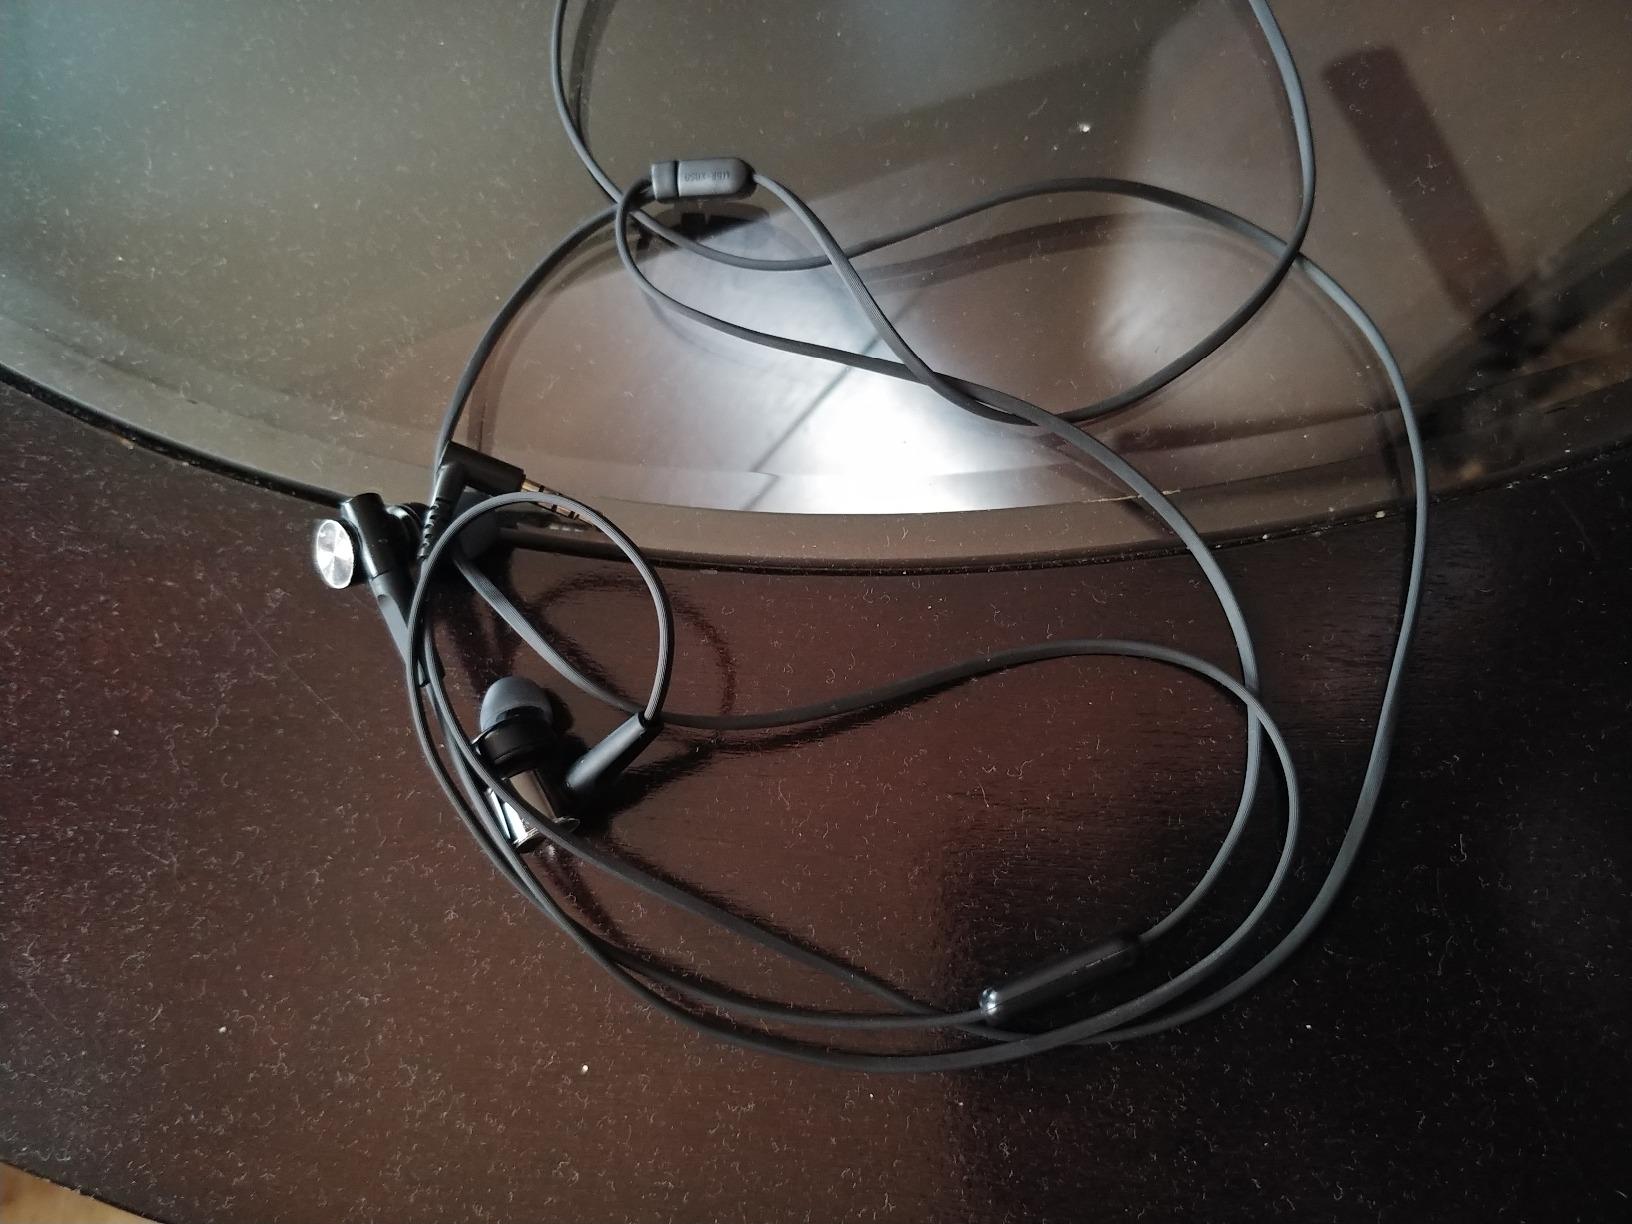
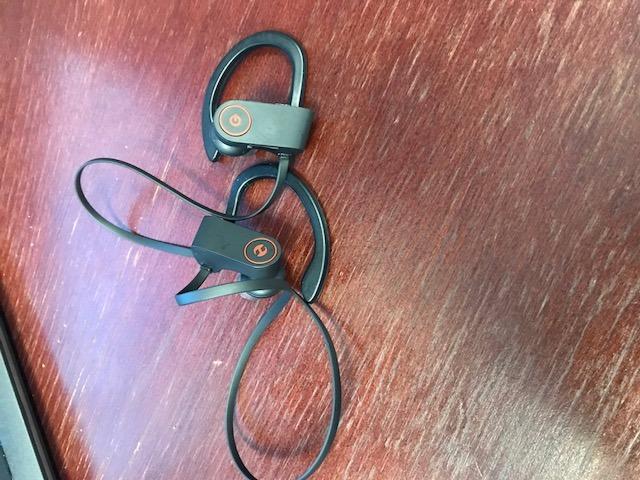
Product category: headphones
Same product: no